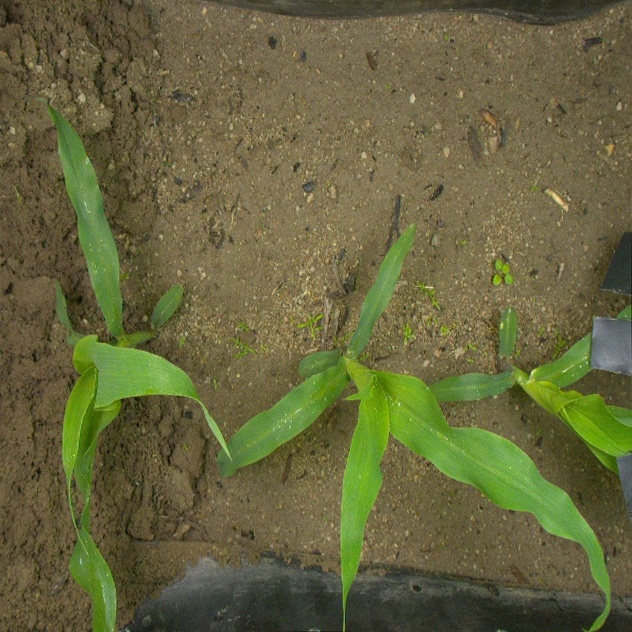
Crop: maize
Objects: maize, maize, maize, stem_maize, stem_maize, stem_maize